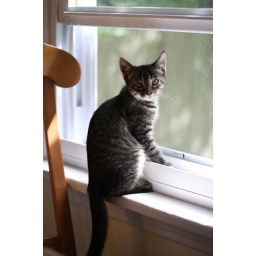
Inde in her favorite window watching the birds at the feeder.